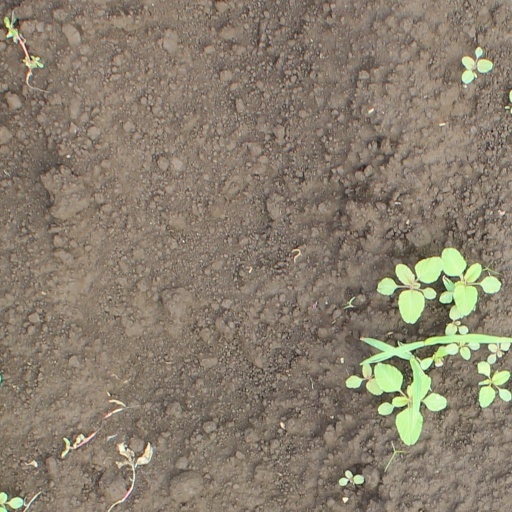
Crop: soybean